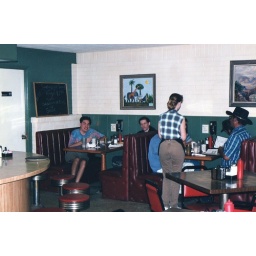
A road trip in which the car broke down leaving us stranded in Columbus, TX, for a few hours.